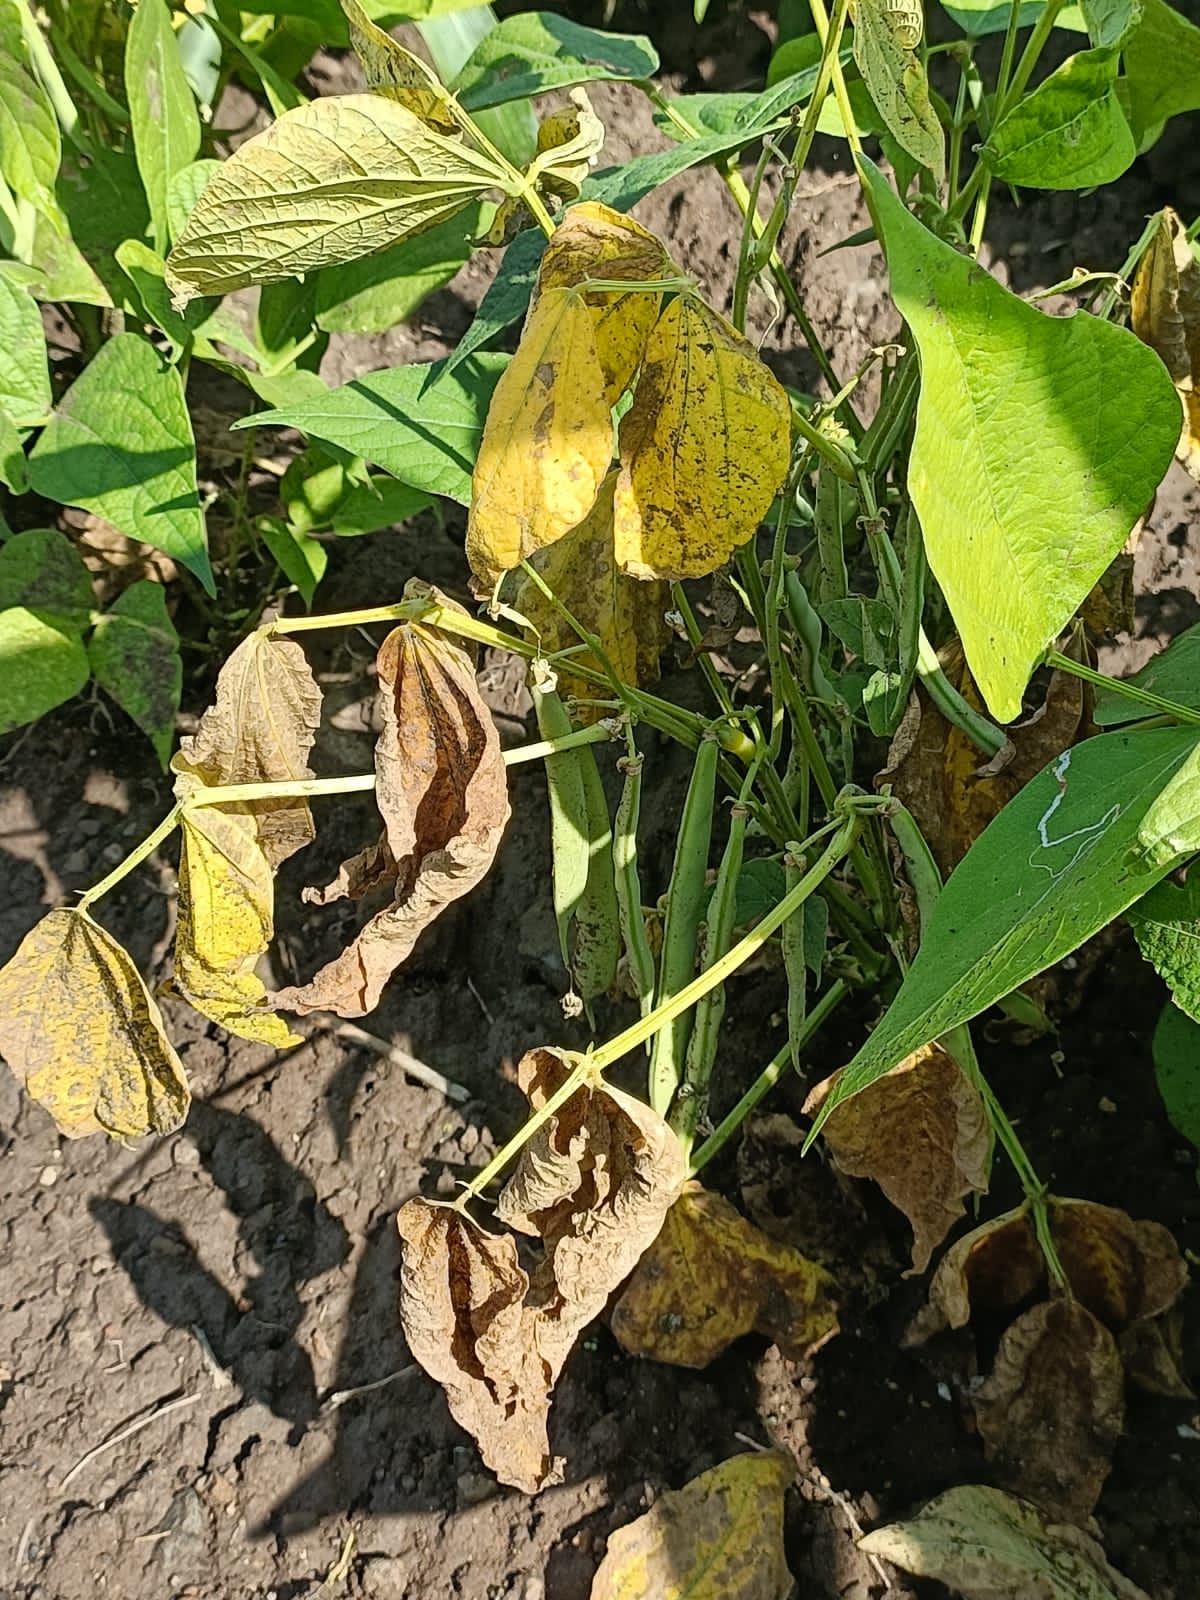
Label: Root_images